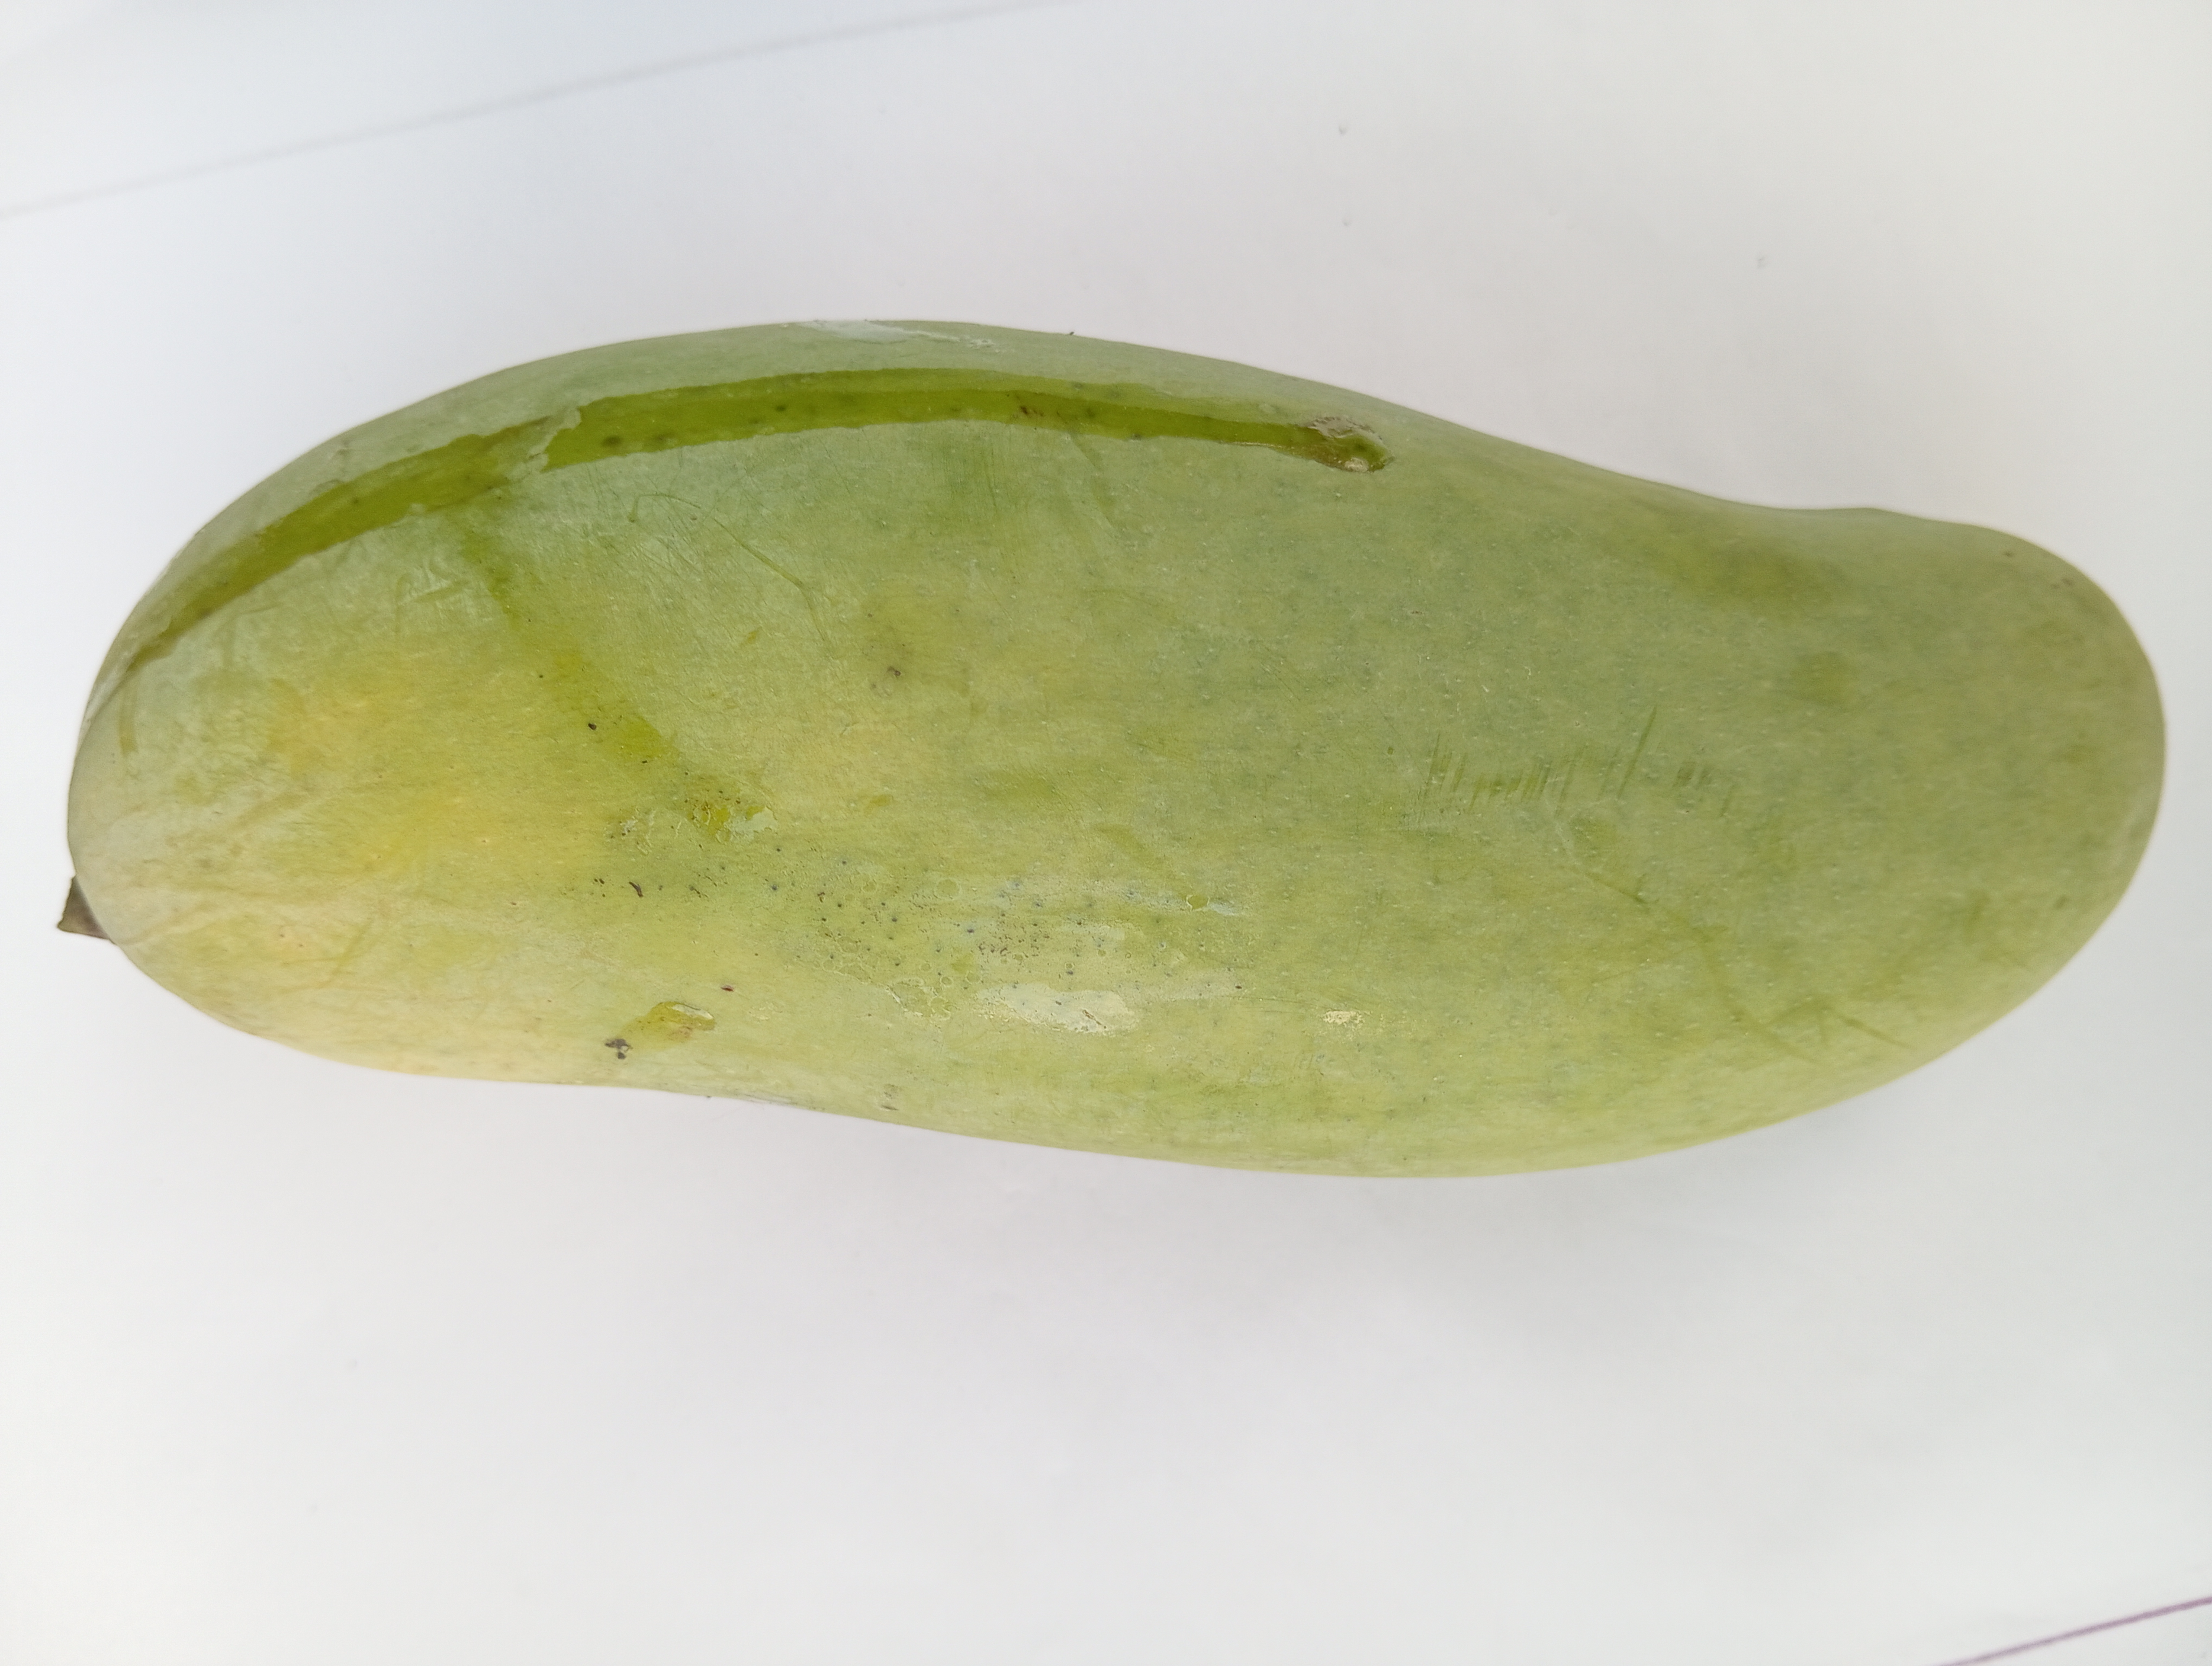
Mango variety: Banana